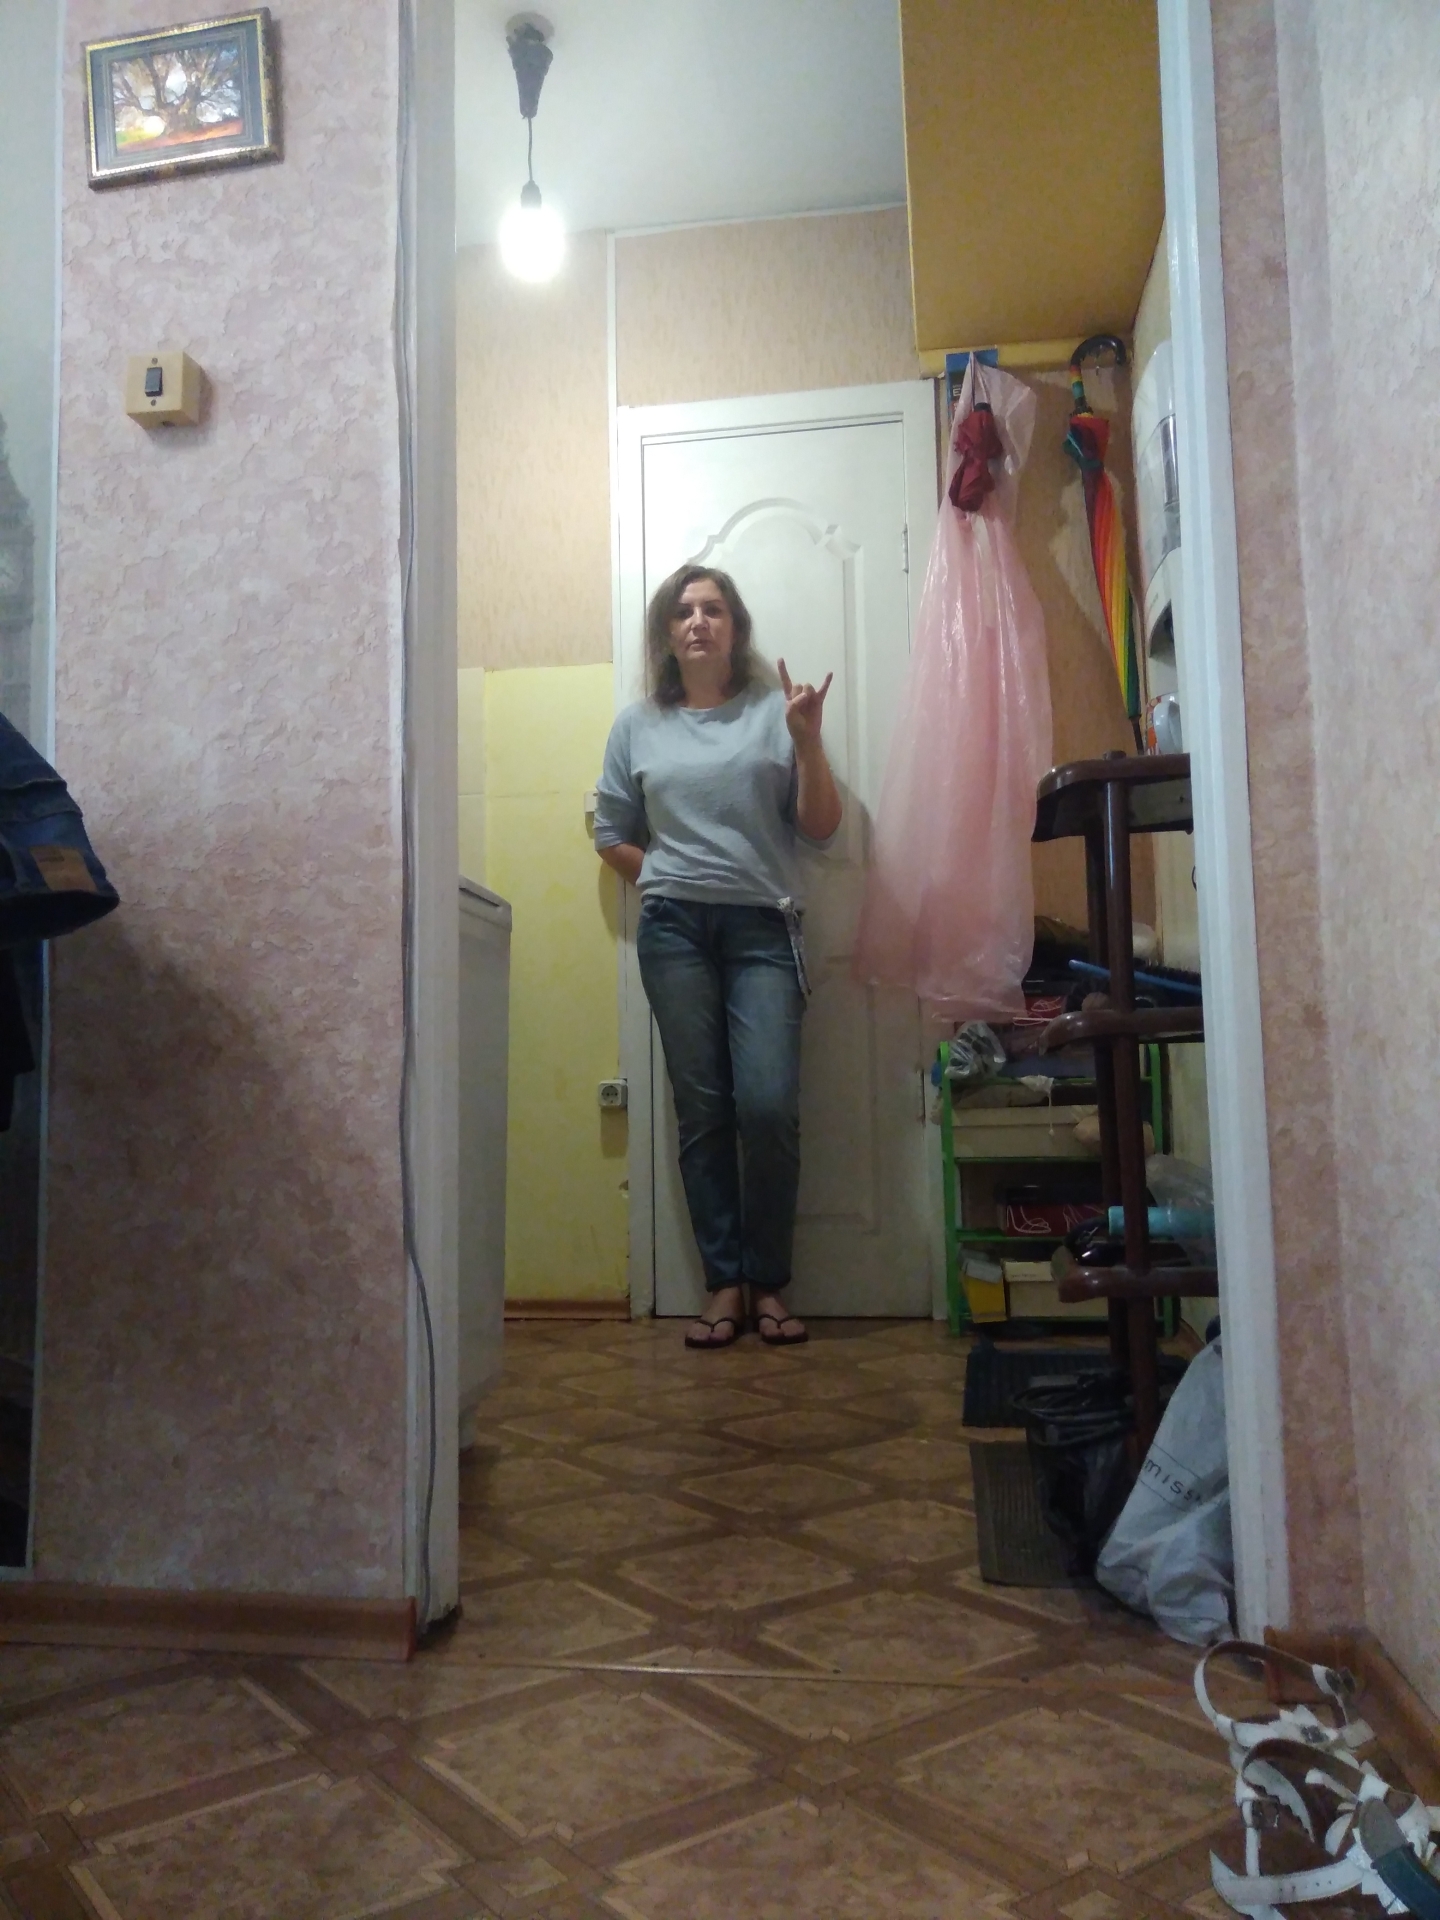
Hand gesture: rock